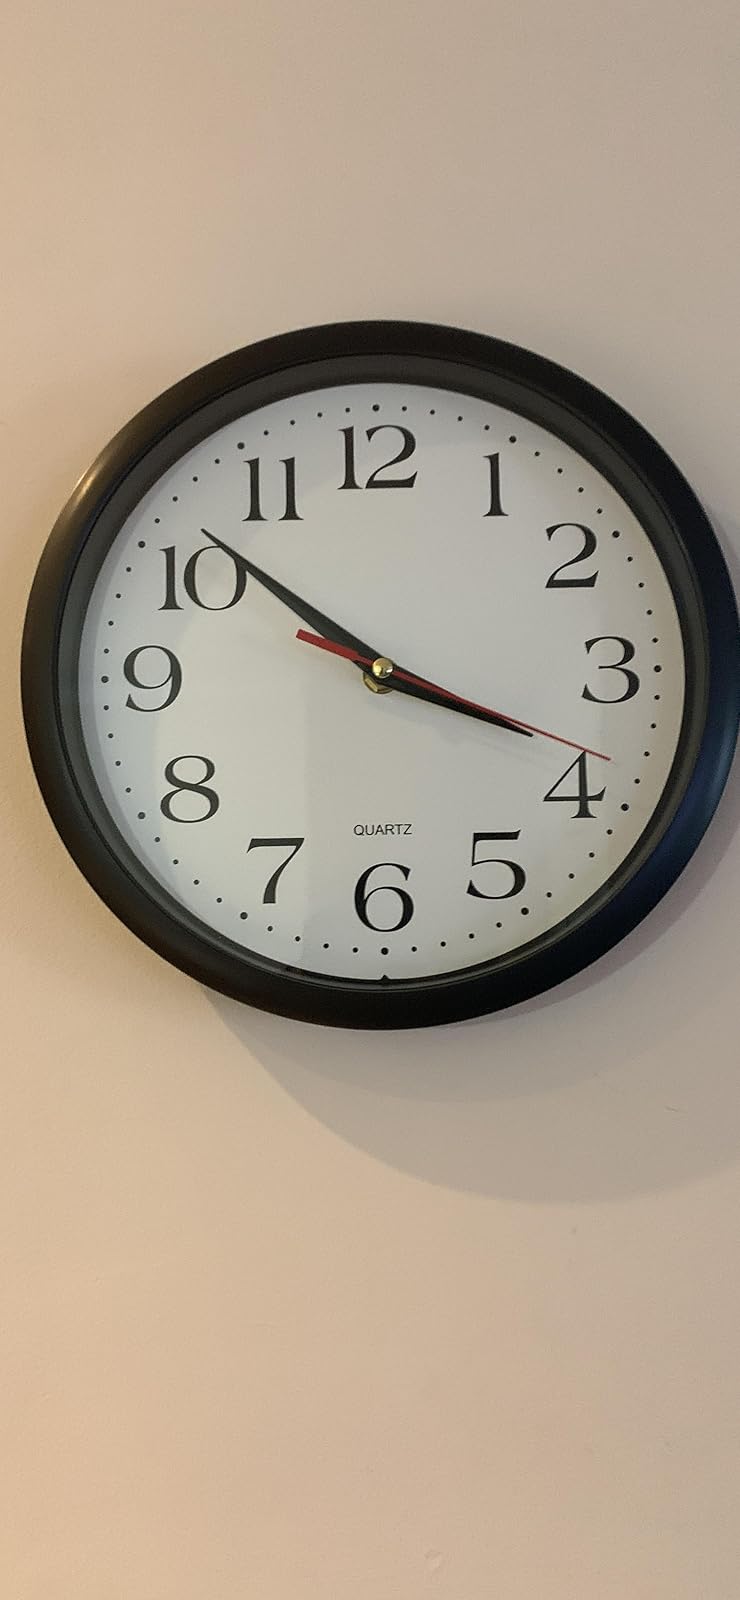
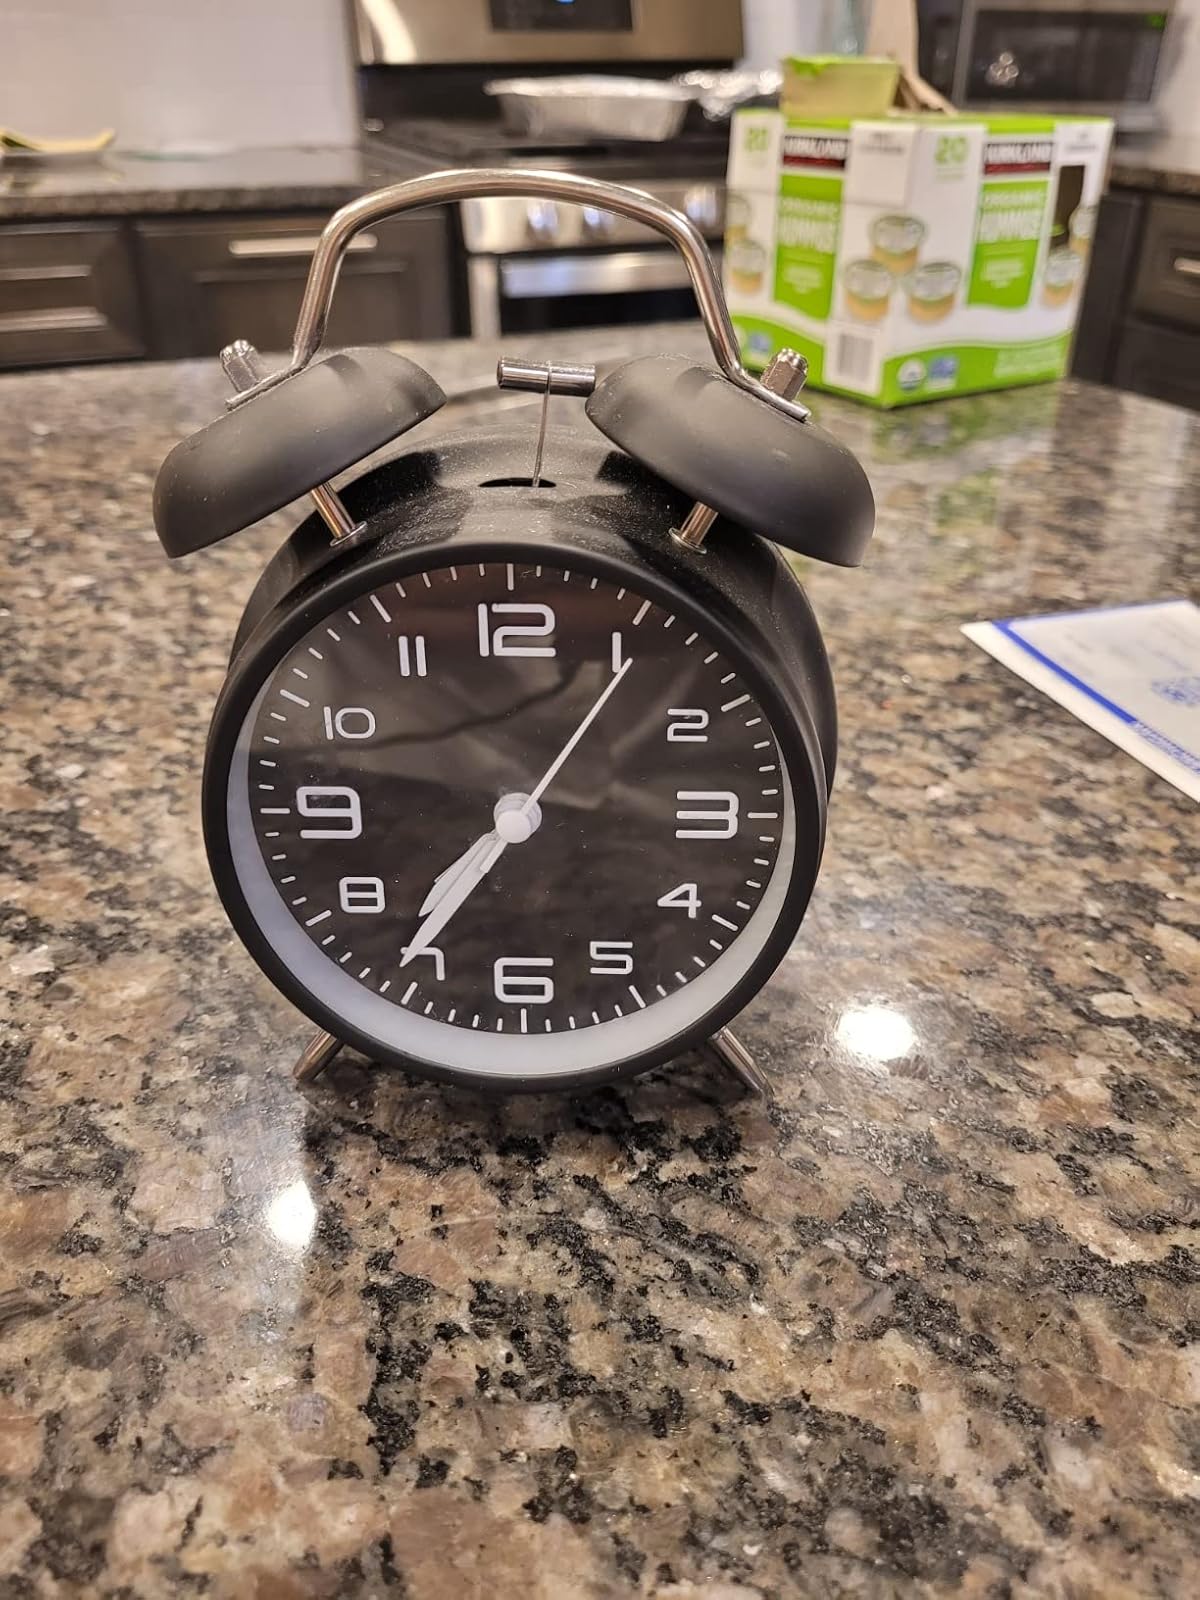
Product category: clock
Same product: no